Confessions of a Yakuza

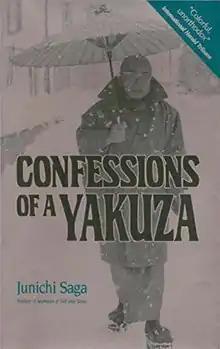

is a 1989 book by Japanese doctor and author Junichi Saga. It recounts a series of stories from the life of his patient Eiji Ijichi, a former Yakuza boss, as told in the last months of his life.